Tsiranavor Church of Ashtarak

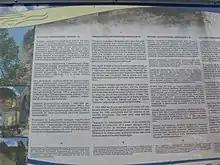
EU-sponsored information plaque with building description headed by wrong name at the 5th Century Church "Spitakavor" ("Whitish")

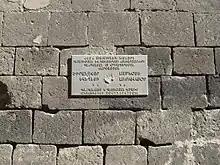
Information plaque in Armenian and Russian language with wrong designation (Церковь Циранавор) at the 5th Century Church "Spitakavor" ("Whitish")

Some confusion about the name of the churches of Tsiranavor and Spitakavor has seemed to have occurred due to the misplacement of the Russian markers located inside the two structures. New EU-sponsored information plaques with building descriptions adopted the wrong designations of the older plates thus amplifying the confusion.